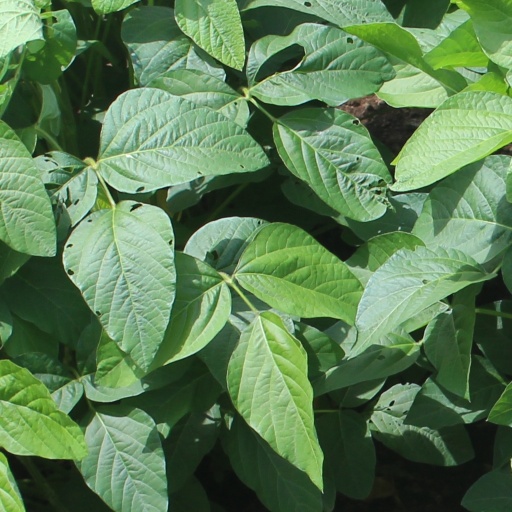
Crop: soybean